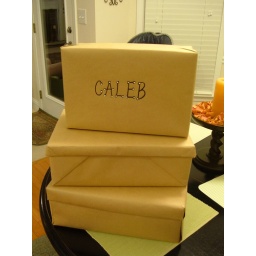
Today we wrapped shoe boxes in brown paper for the kids to decorate for their Valentine's day boxes.